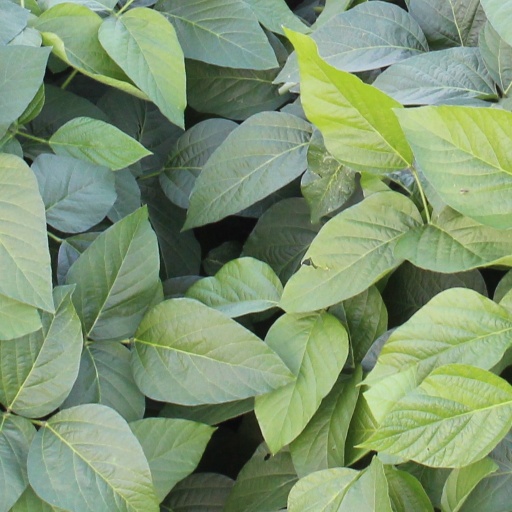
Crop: soybean